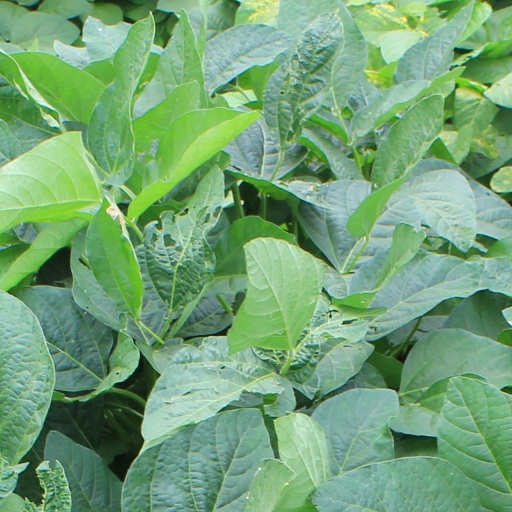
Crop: soybean